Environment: real
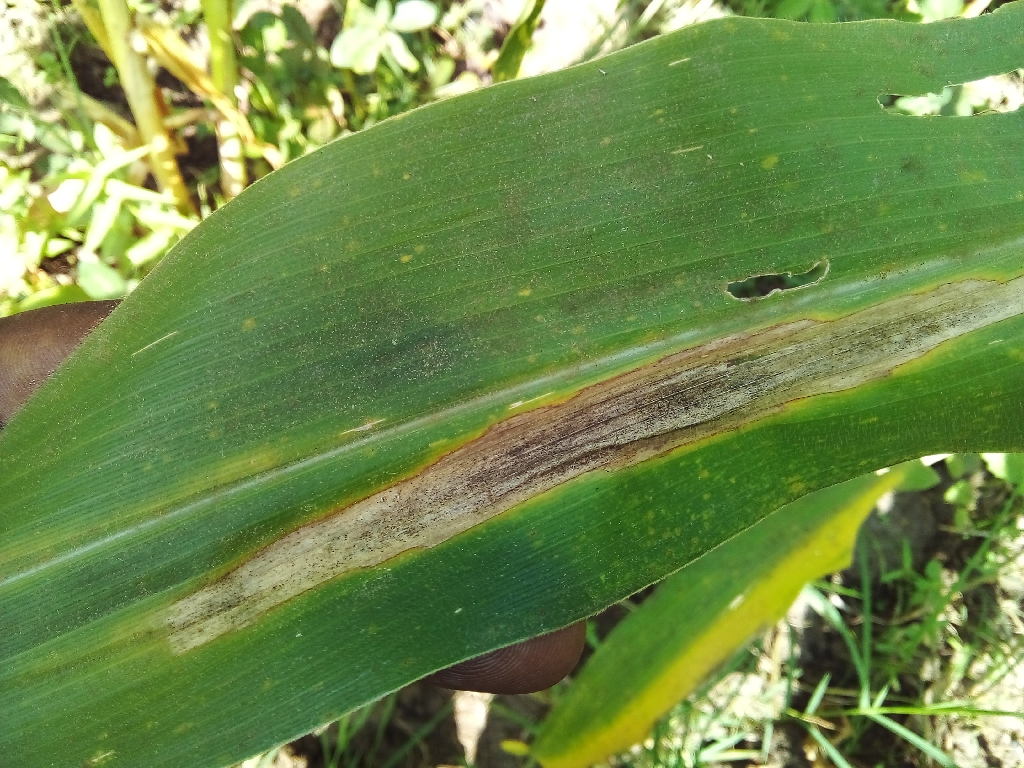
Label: northern_corn_leaf_blight